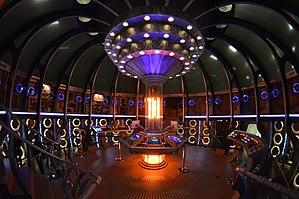
Le TARDIS est une machine à voyager dans l'espace et le temps de la série britannique de science-fiction Doctor Who. Son nom est l'acronyme de Time And Relative Dimension In Space. Son code de fabrication est Type 40 Mark II ; Pour les Seigneurs du Temps, c'est une capsule temporelle complètement obsolète, d'où le running gag dans la série à ce sujet.